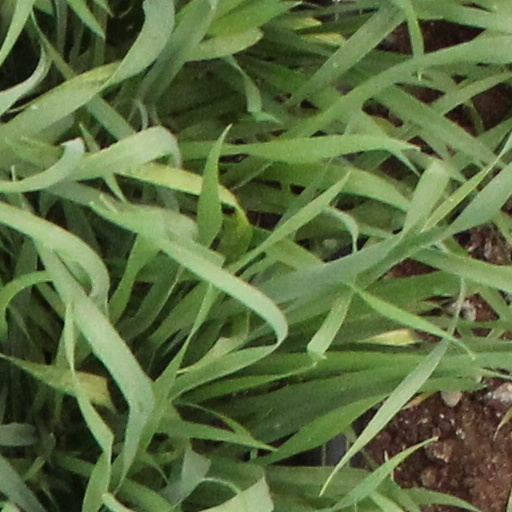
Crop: wheat